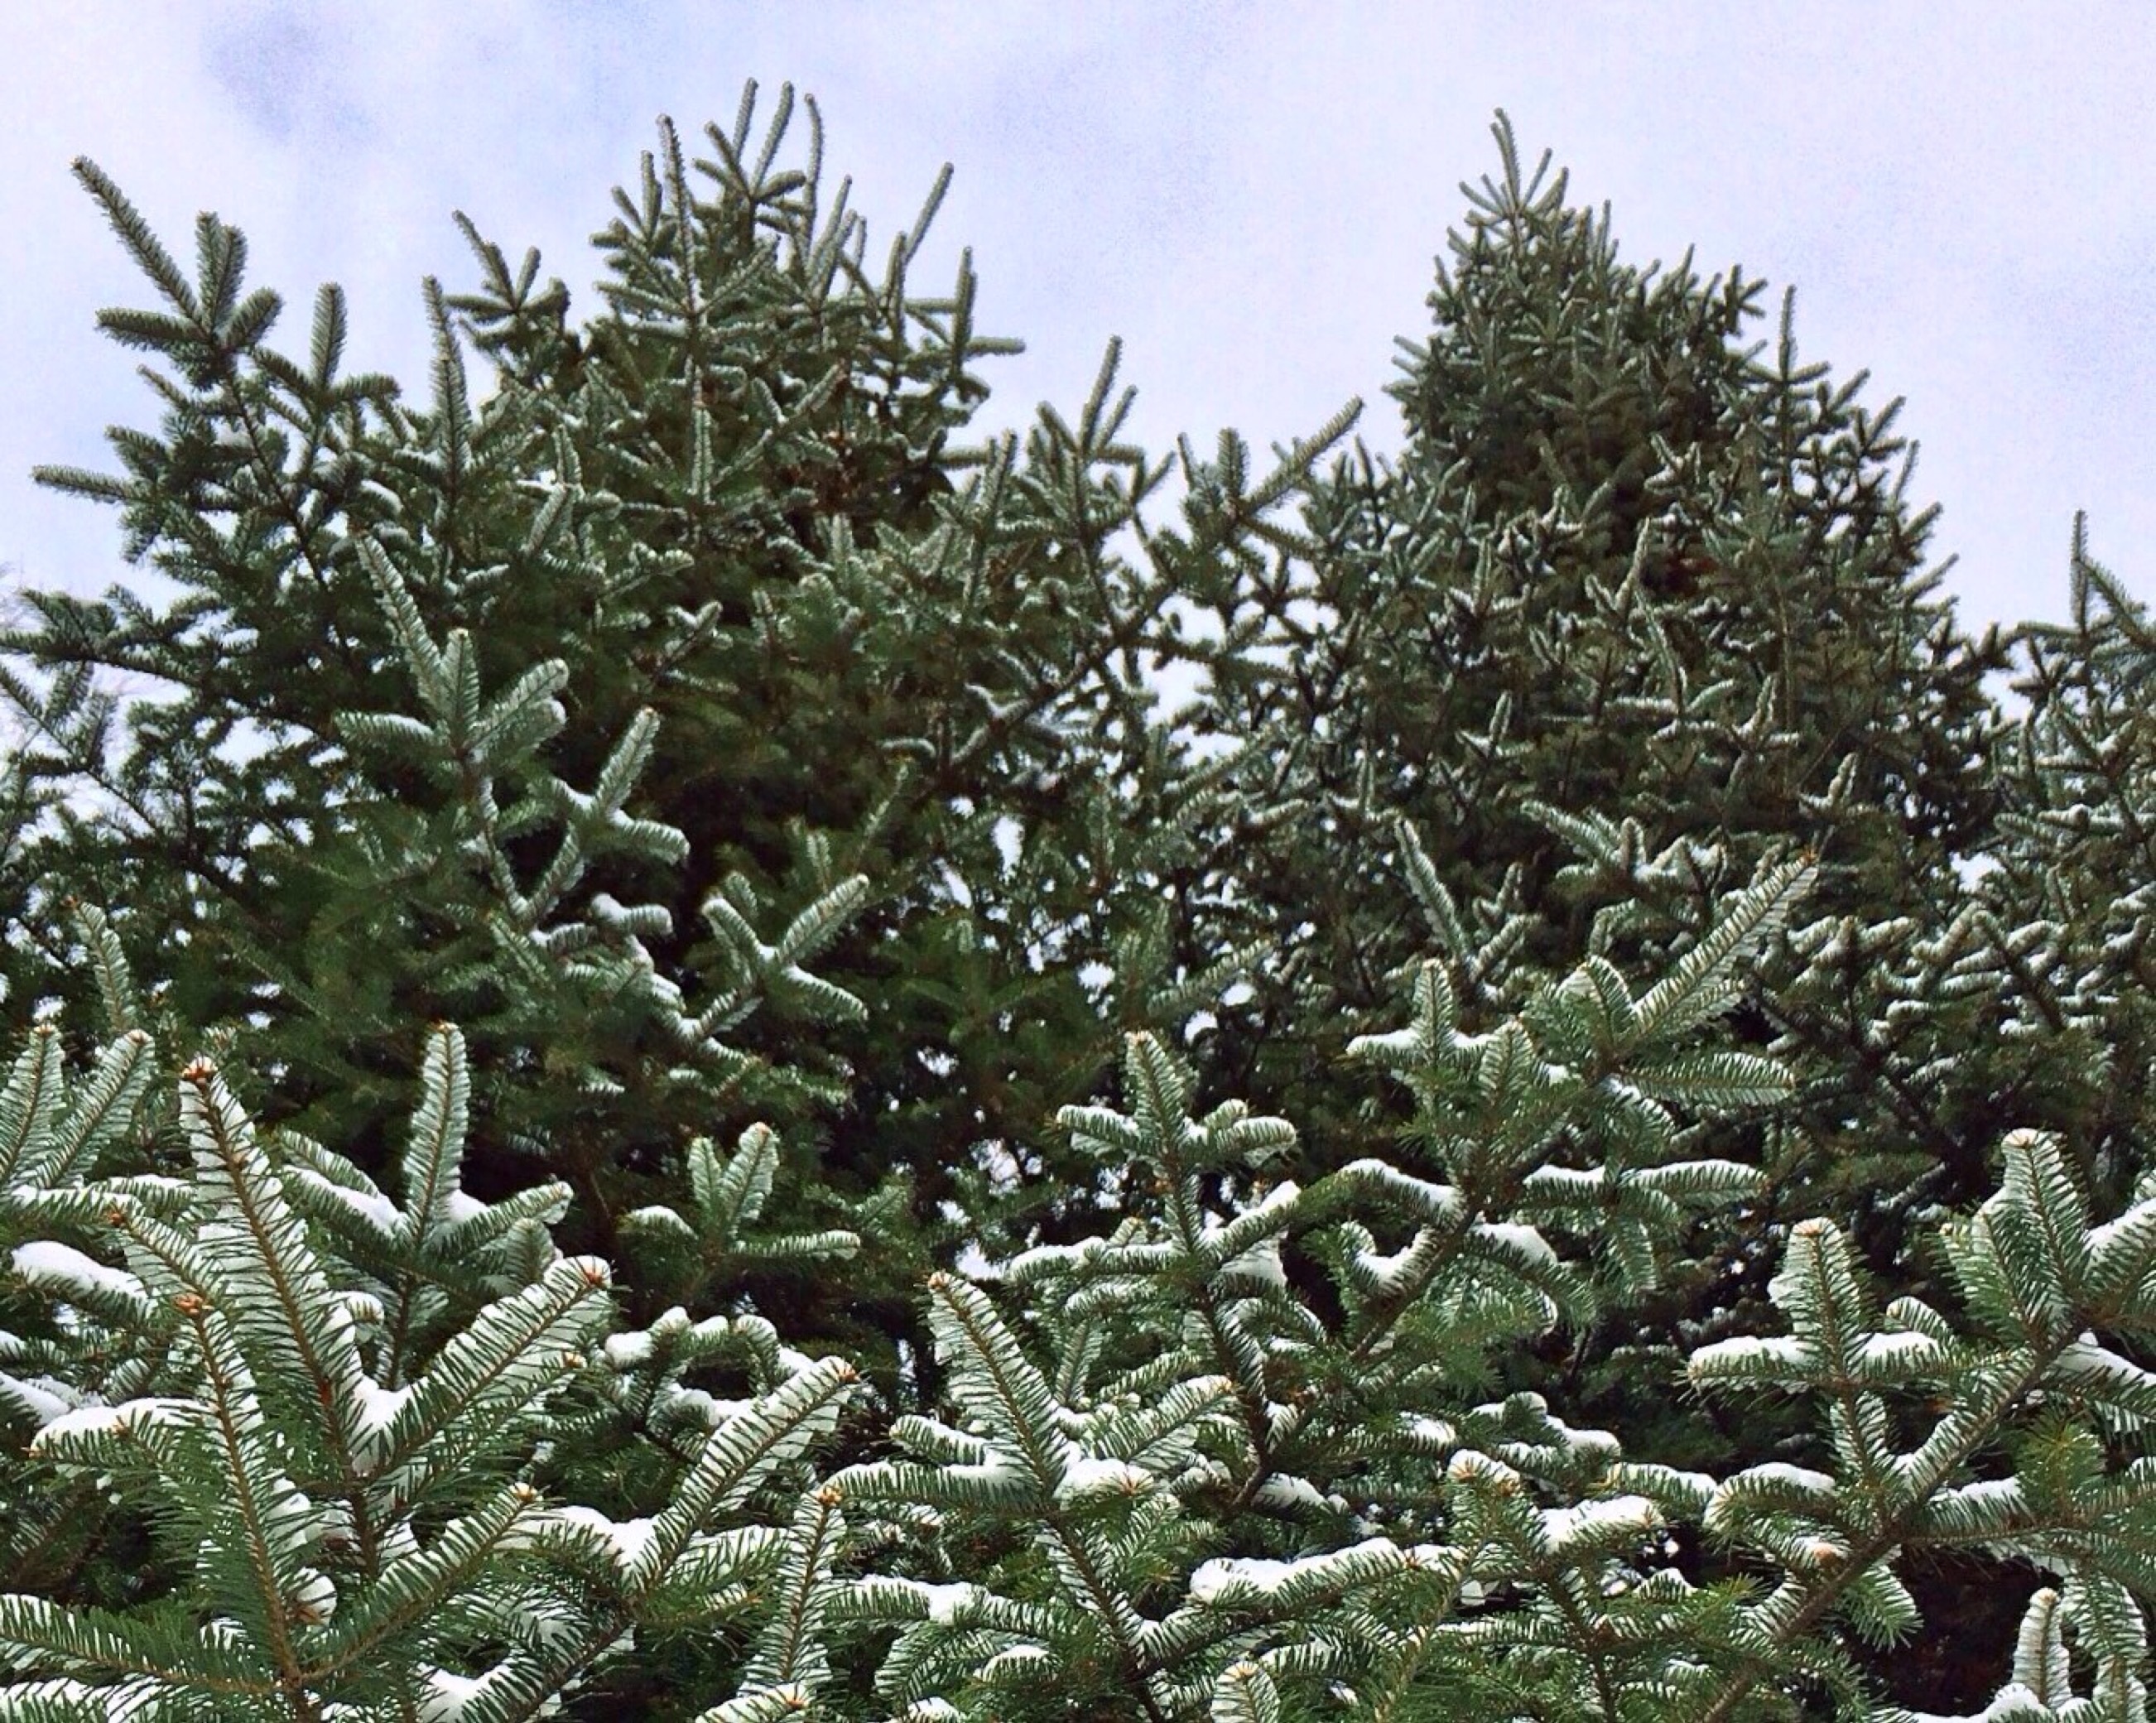
tree, forest, branch, snow, winter, plant, flower, green, evergreen, botany, fir, christmas tree, conifer, spruce, shrub, ecosystem, biome, pine family, woody plant, temperate coniferous forest, land plant